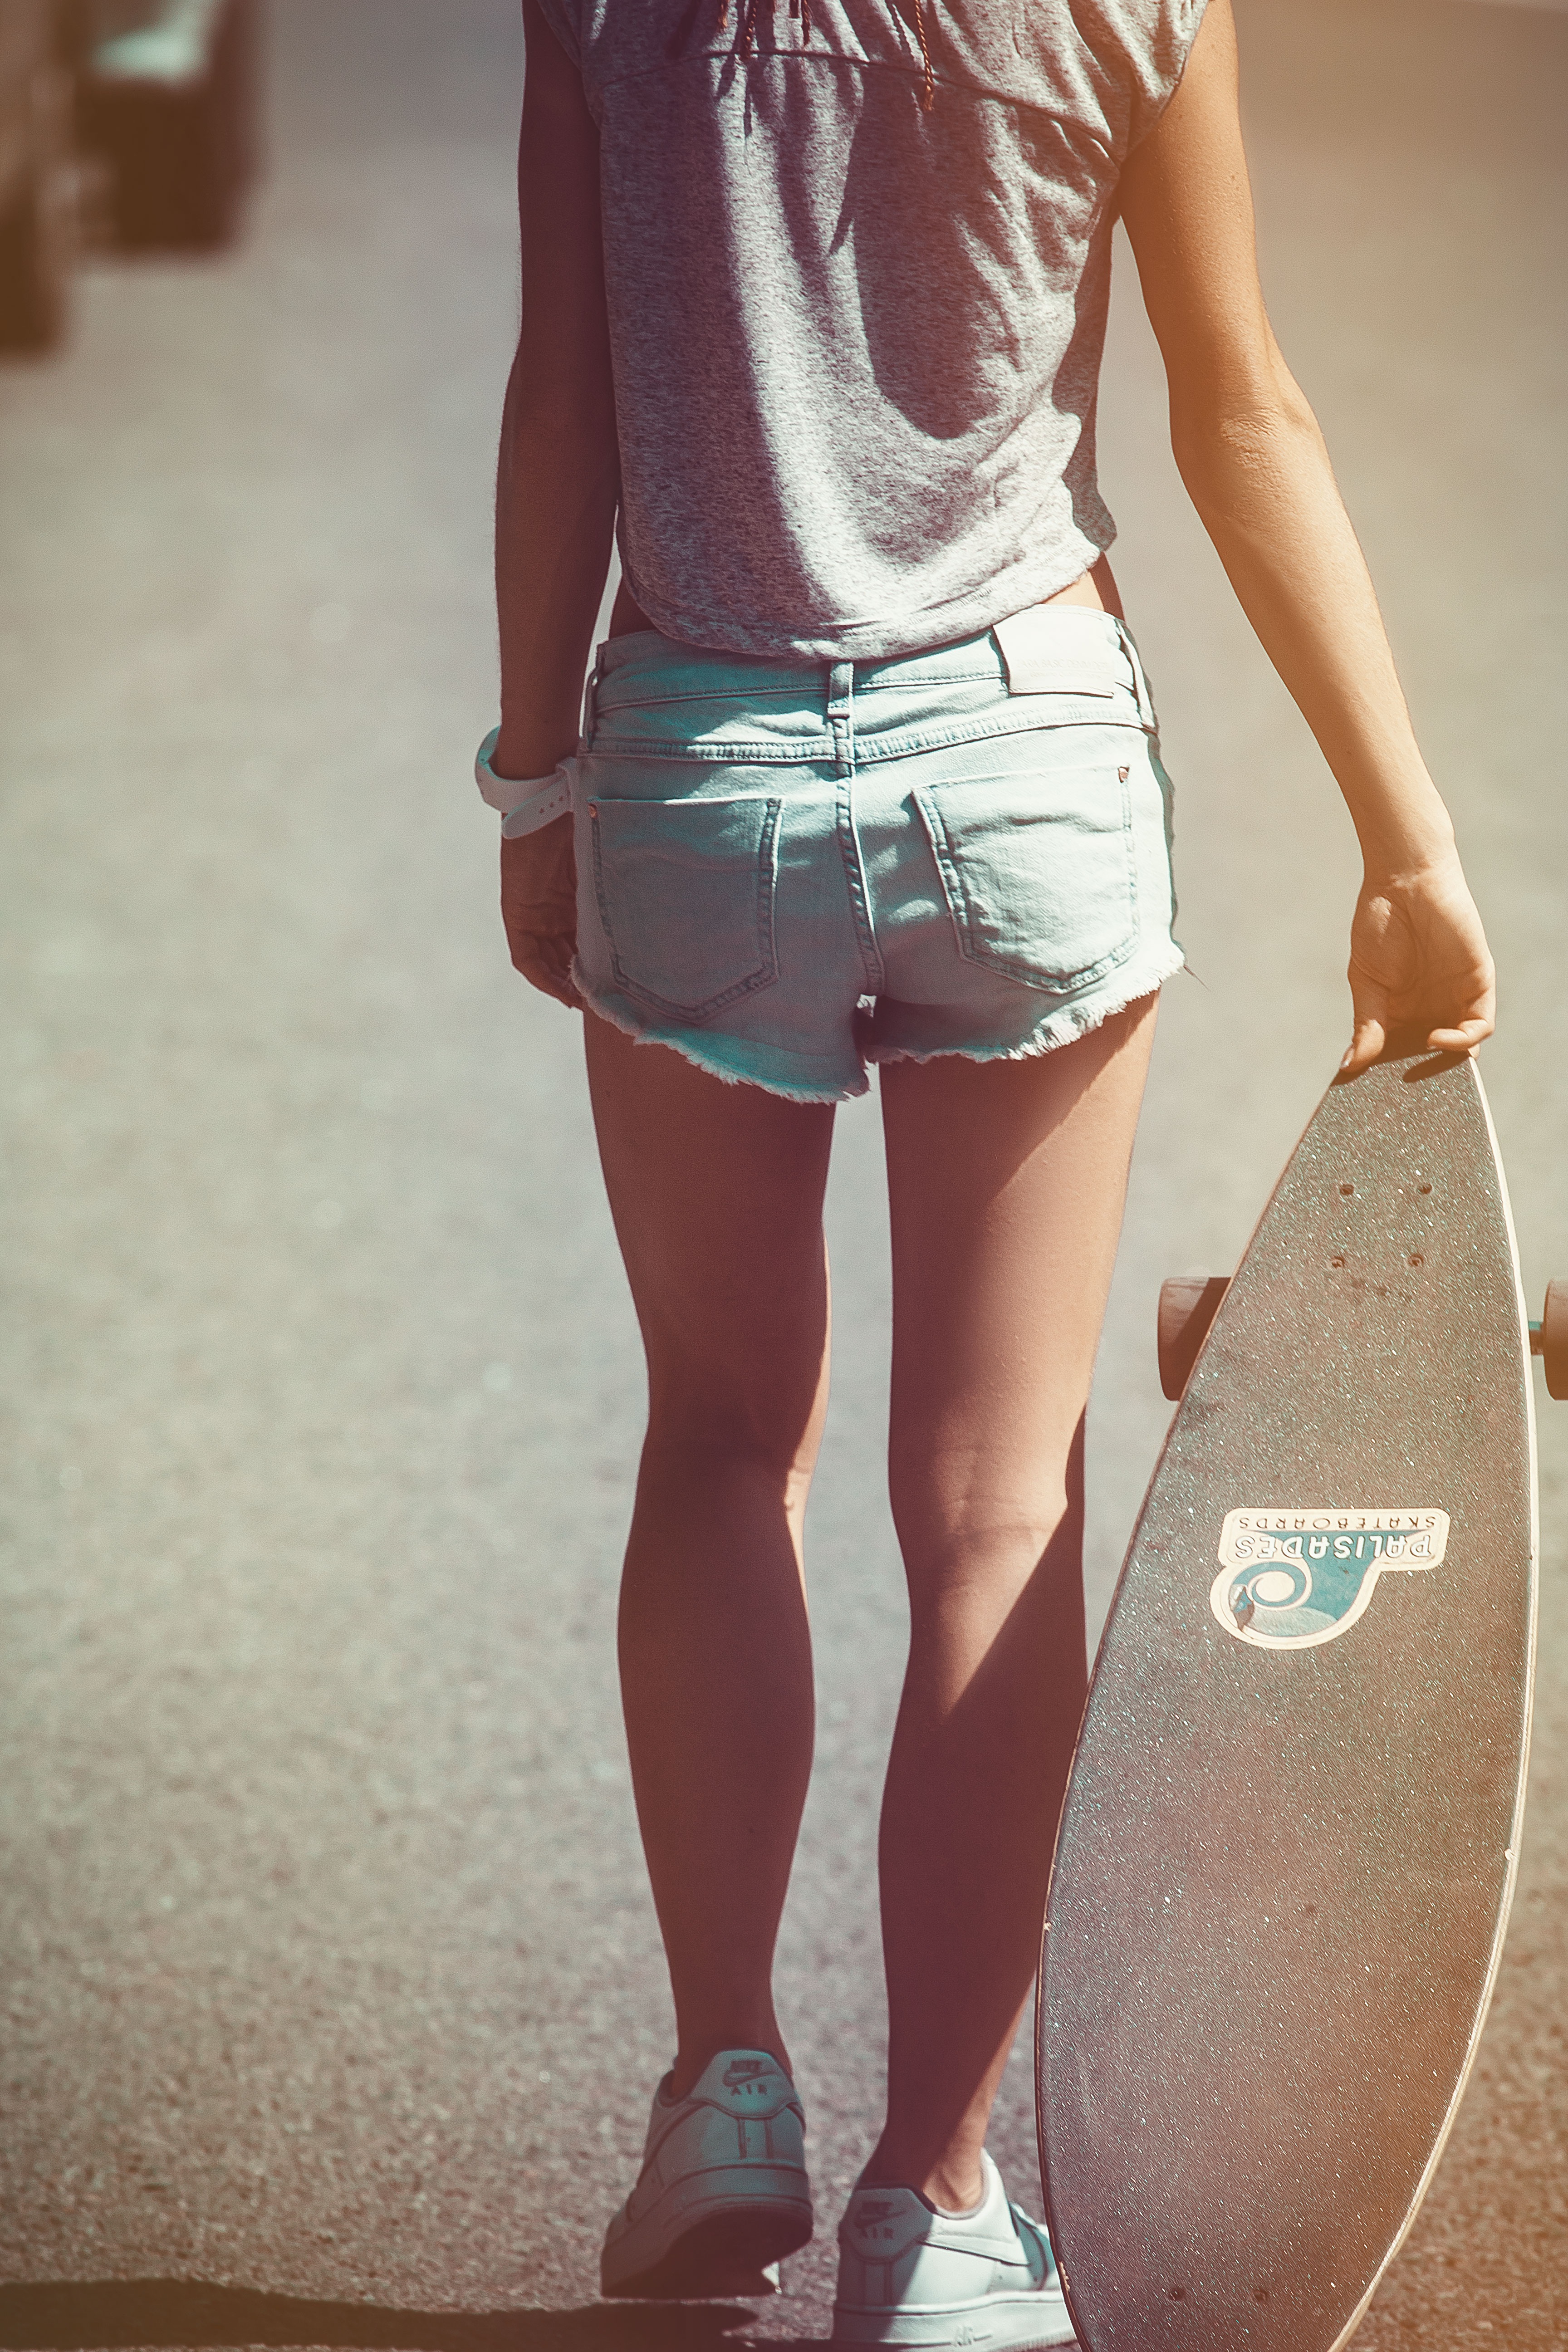
shoe, girl, woman, hair, female, leg, model, spring, youth, fashion, clothing, hairstyle, human body, eyes, dress, hands, shorts, glasses, thigh, footwear, style, posture, tights, cosmetics, lies, female hands, abdomen, photo shoot, photoshoot on the beach